Great Pershing Balloon Derby

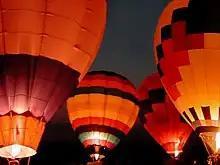
A "night glow" launch from the 2001 Great Pershing Balloon Derby.

The derby itself is held now at the Myron Peacher Memorial Launch Site, an open field on State Road FF about two miles north of U.S. Highway 36 between Brookfield and Laclede. In recent years the number of participating balloons has stabilized at around forty-five. One highlight is the "South Main Night Flame", held in downtown Brookfield. Balloonists and their craft line the street for a night burn. In 2011 and 2012 the derby was selected as site for the BFA North Central Regional Championship. The balloon derby is held in conjunction with many other festivities in nearby Brookfield including beauty contests, concerts, parades, and a fly-in at North Central Missouri Regional Airport. Launches are generally at dusk and dawn on Saturday and Sunday and at dawn on Monday (Labor Day). A night glow is usually held at sunset on Sunday evening.